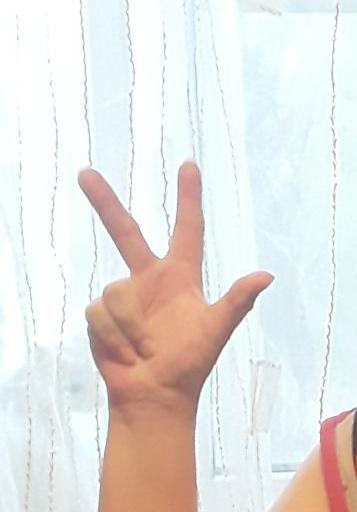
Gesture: three2